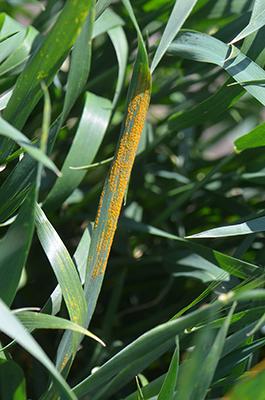
Plant: Wheat
Disease: wheat stripe rust